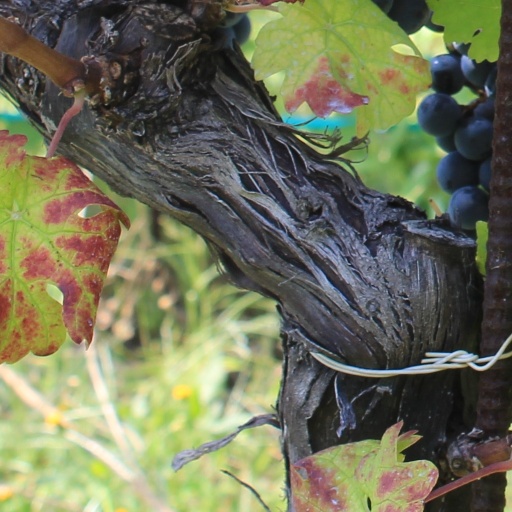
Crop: grape